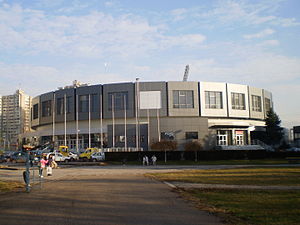
EM i håndbold 2012 (kvinder) / Slutrunde / Arenaer
Hala Čair
Europamesterskabet i håndbold 2012 for kvinder var det 10. EM i håndbold for kvinder. Slutrunden blev afviklet i perioden 4. – 16. december 2012 i Serbien. Oprindeligt var Holland blevet udpeget som værtsland, men den 4. juni 2012 oplyste European Handball Federation, at det hollandske håndboldforbund havde trukket sig som arrangør af slutrunden, og som erstatning valgte EHF Serbien som værtsland.